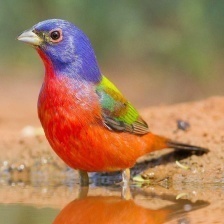
Species: PAINTED BUNTING
Scientific name: PASSERINA CIRIS
ImageNet parent category: indigo_bunting